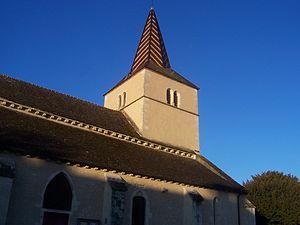
Eglise de Chaudenay